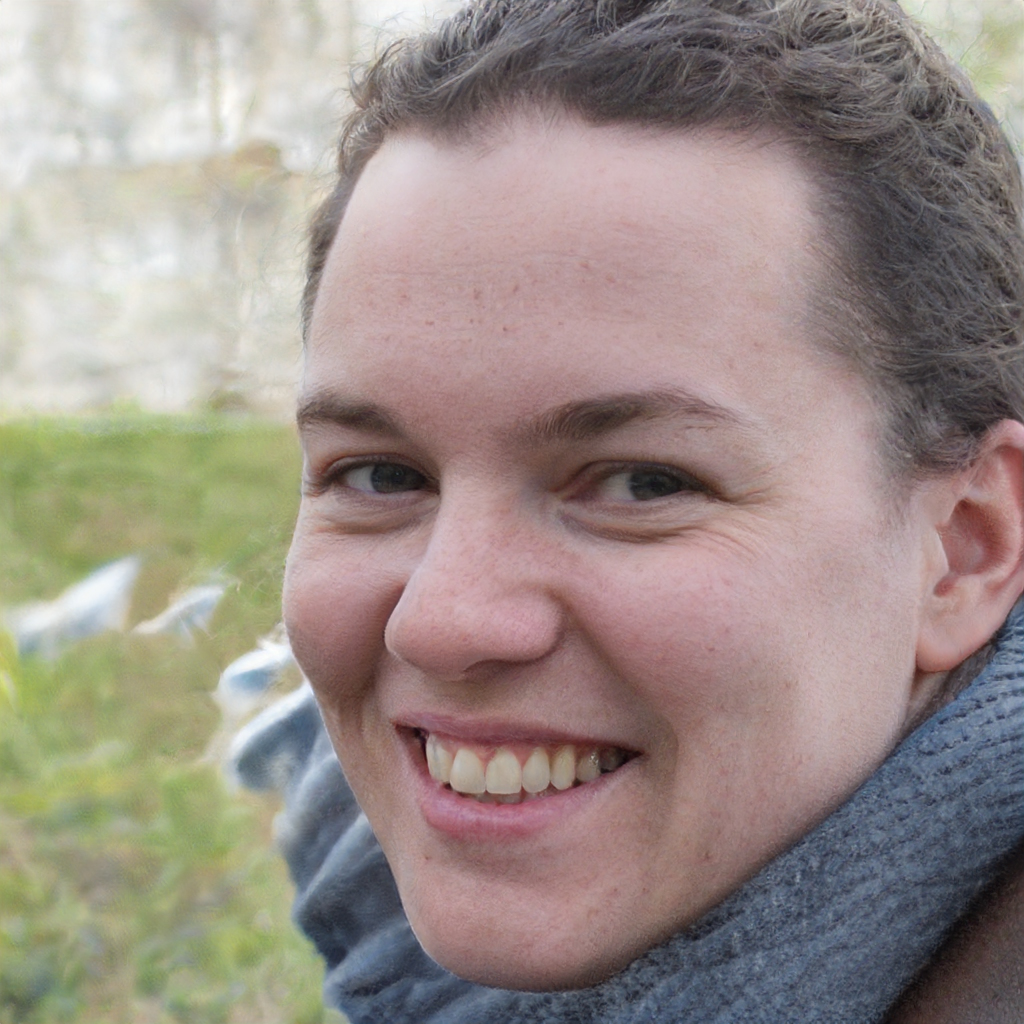
Label: Colored